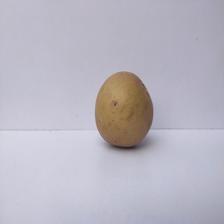
Size: Large